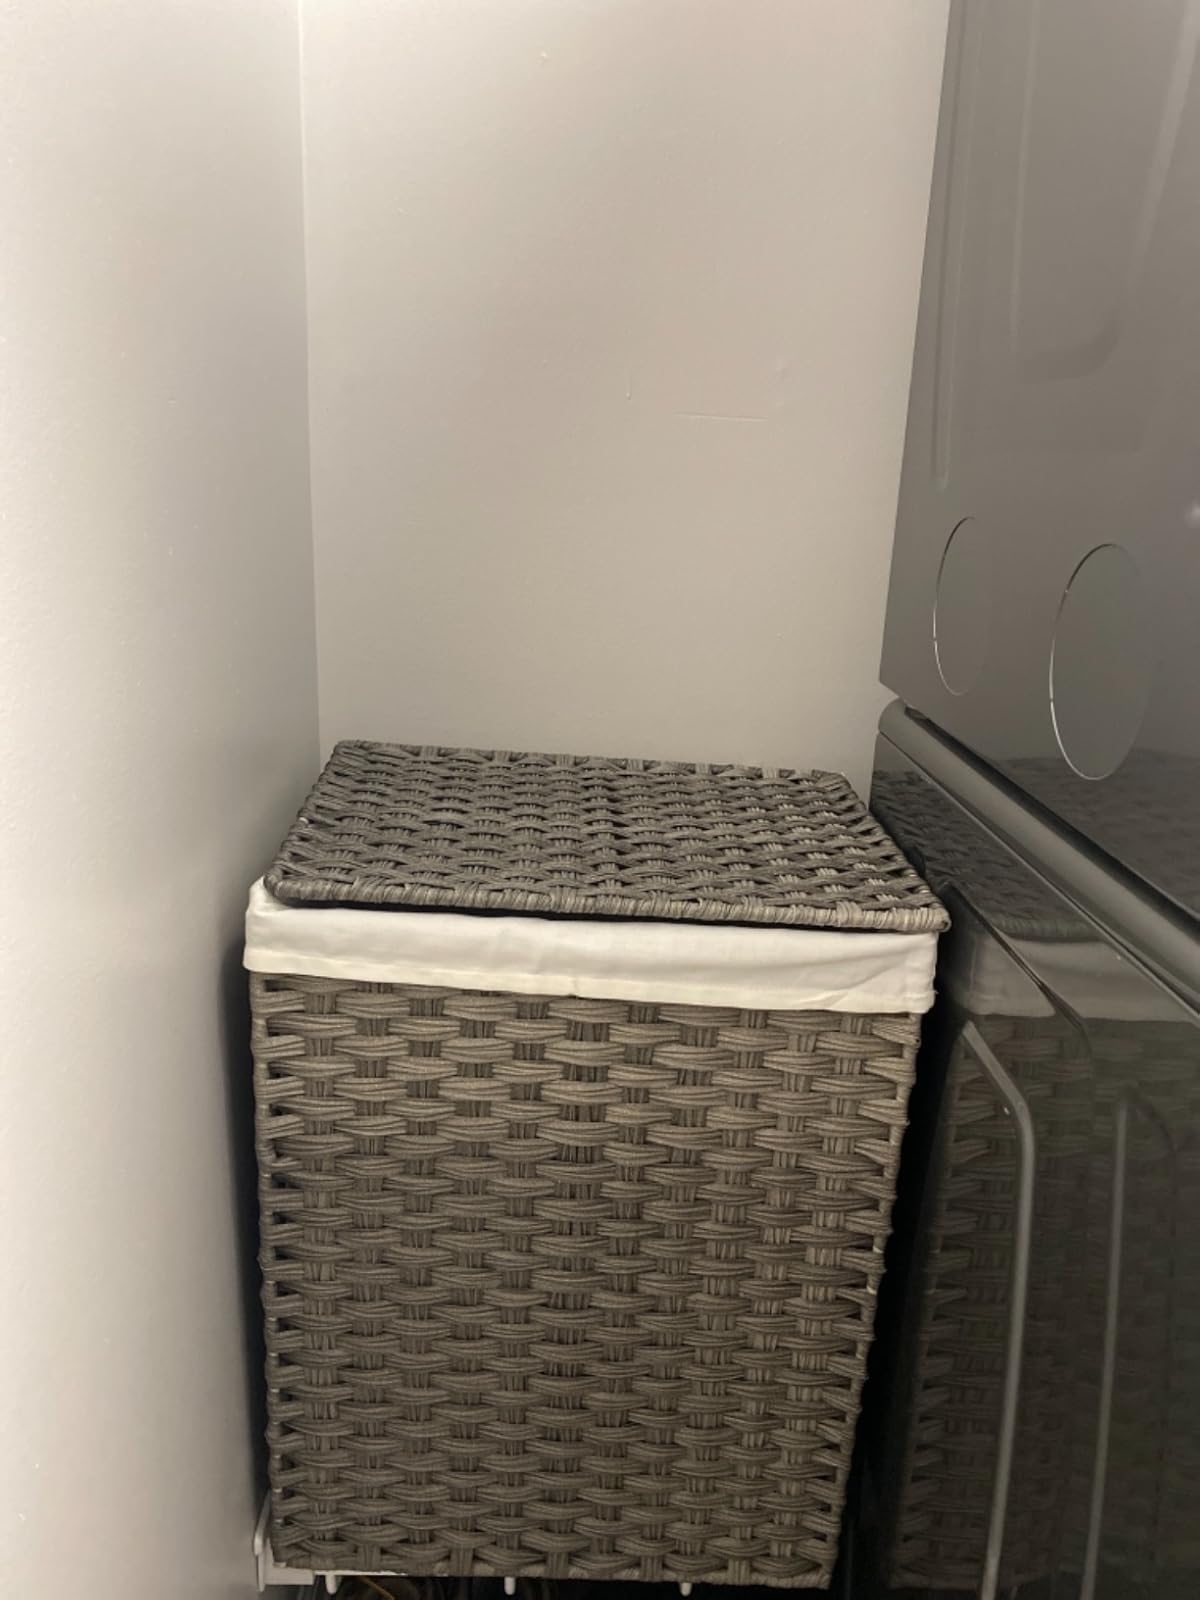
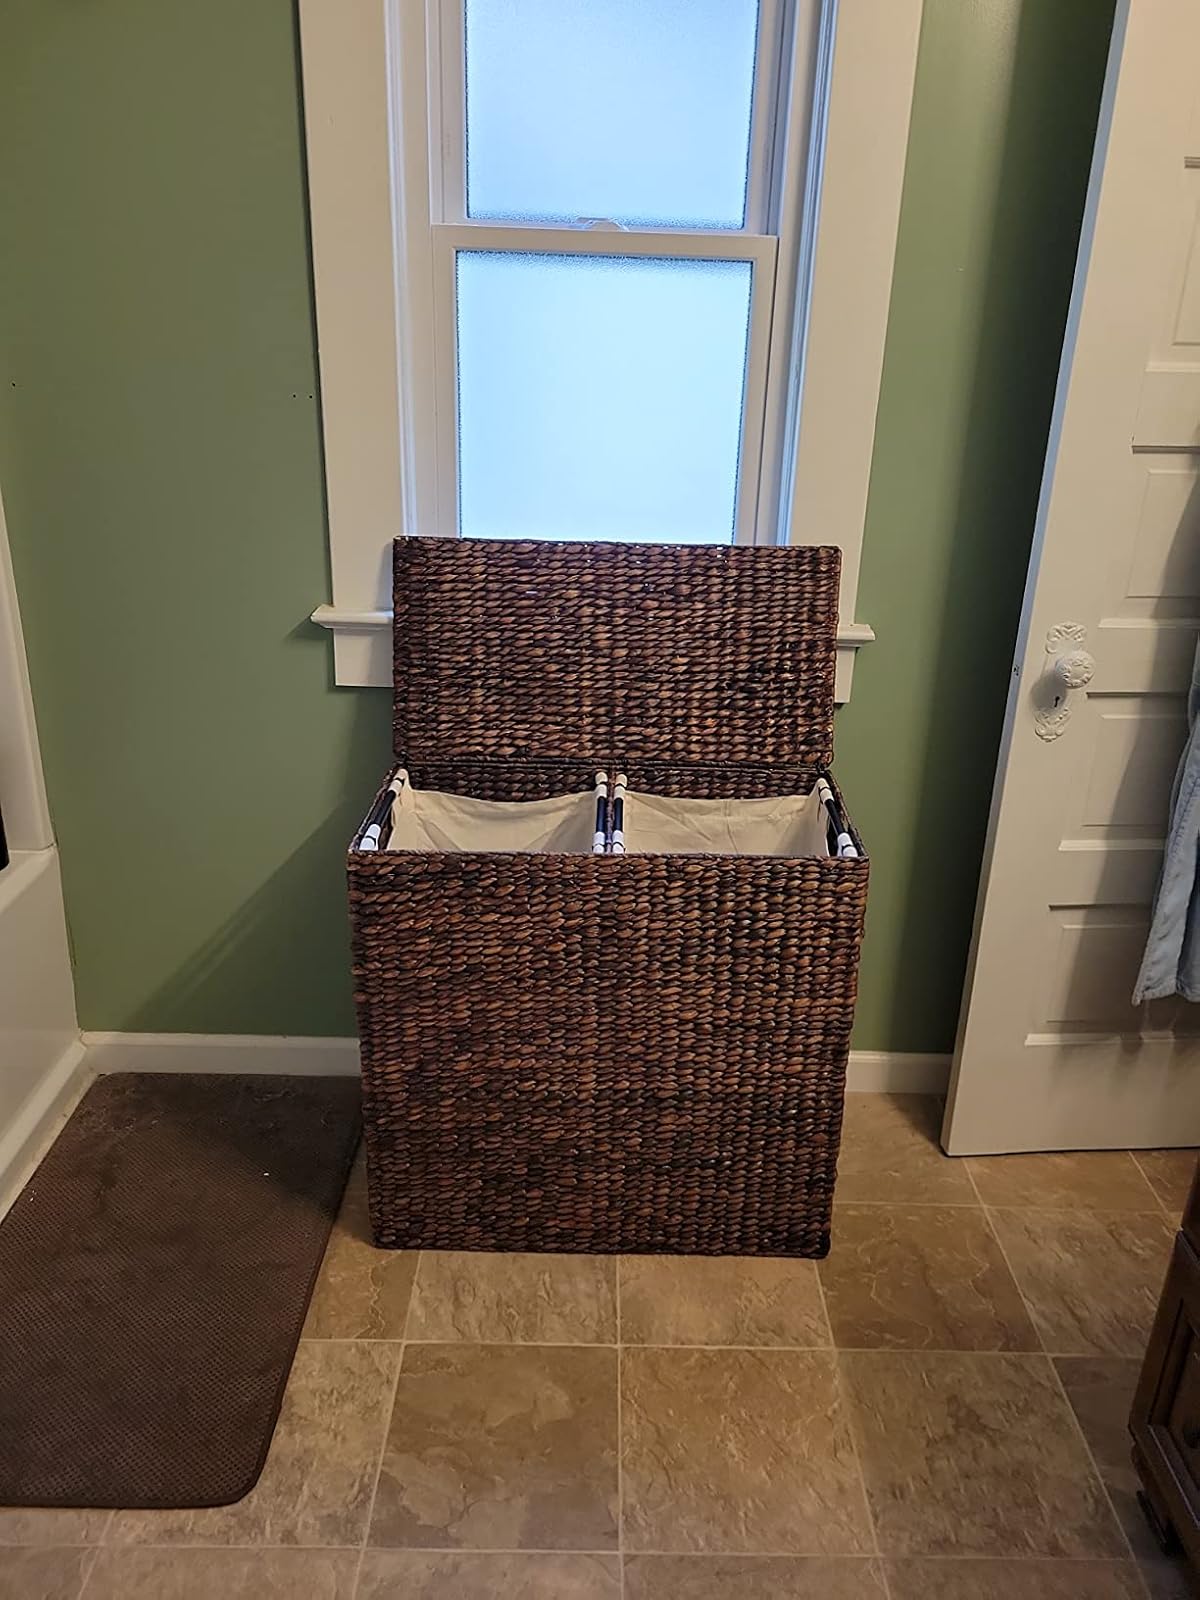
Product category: items_hamper
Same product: no